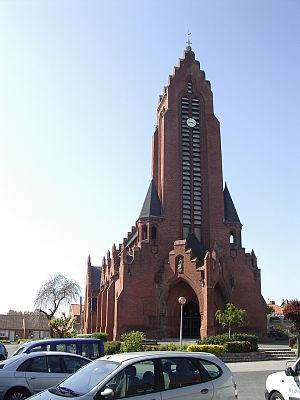
L'église de Merris (Nord, France)
Merris est une commune française située dans le département du Nord, en région Hauts-de-France.